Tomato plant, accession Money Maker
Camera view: horizontal (90 deg, fisheye); turntable rotation: 30 degrees
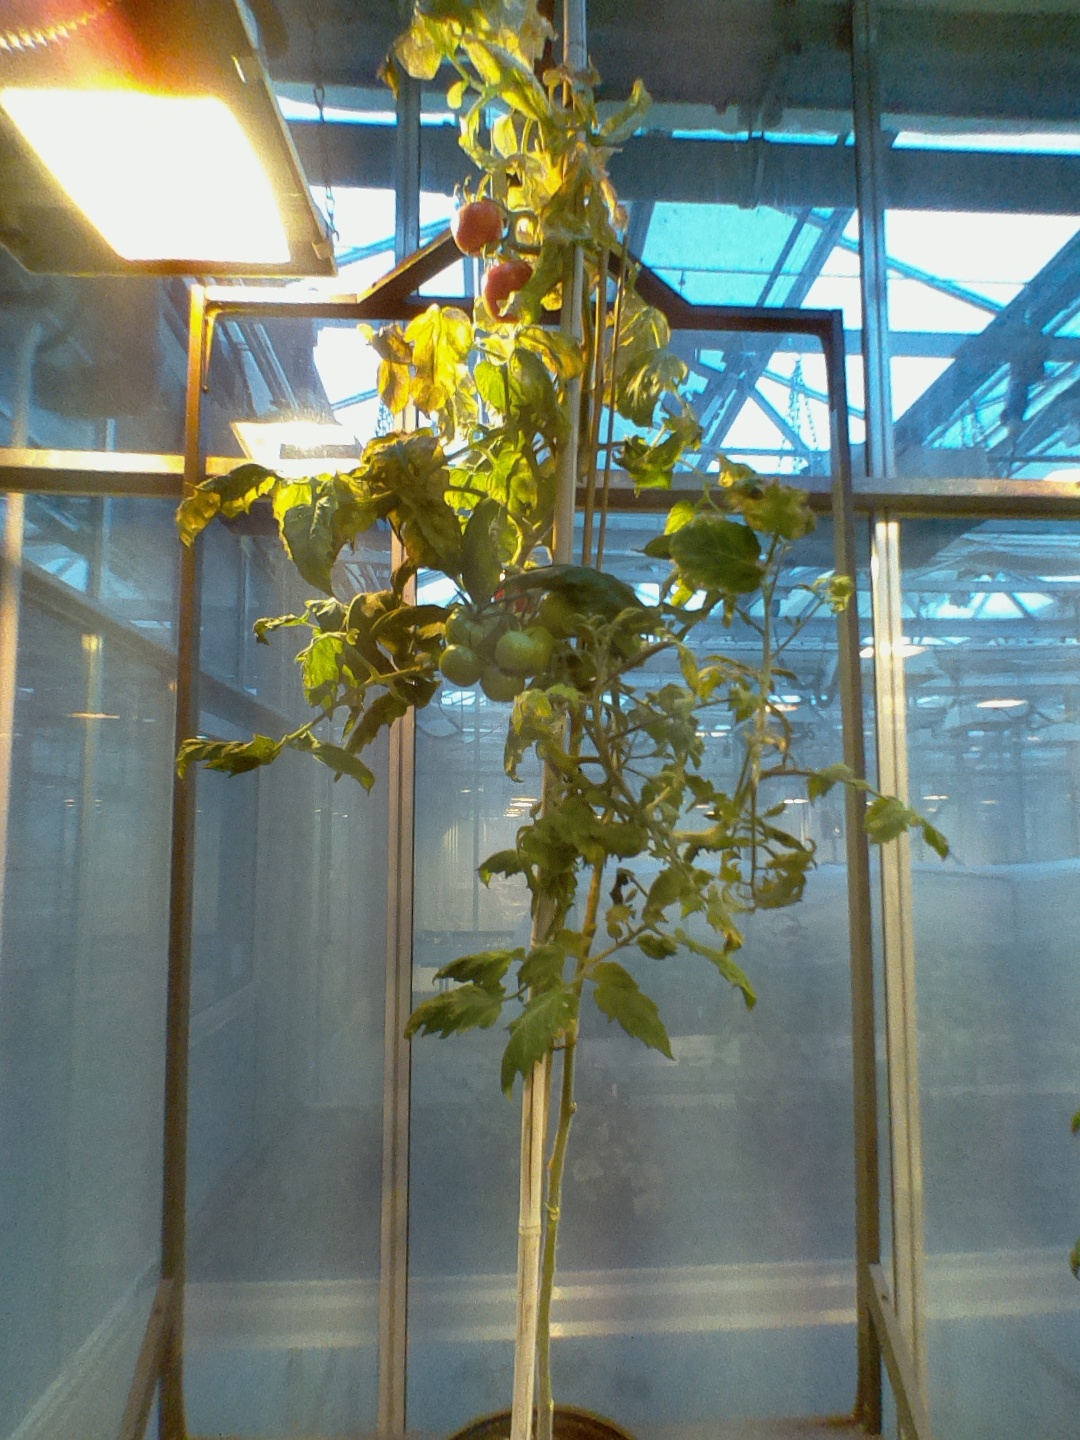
BBCH growth stage 89: 90%-100% of fruits show typical fully ripe color